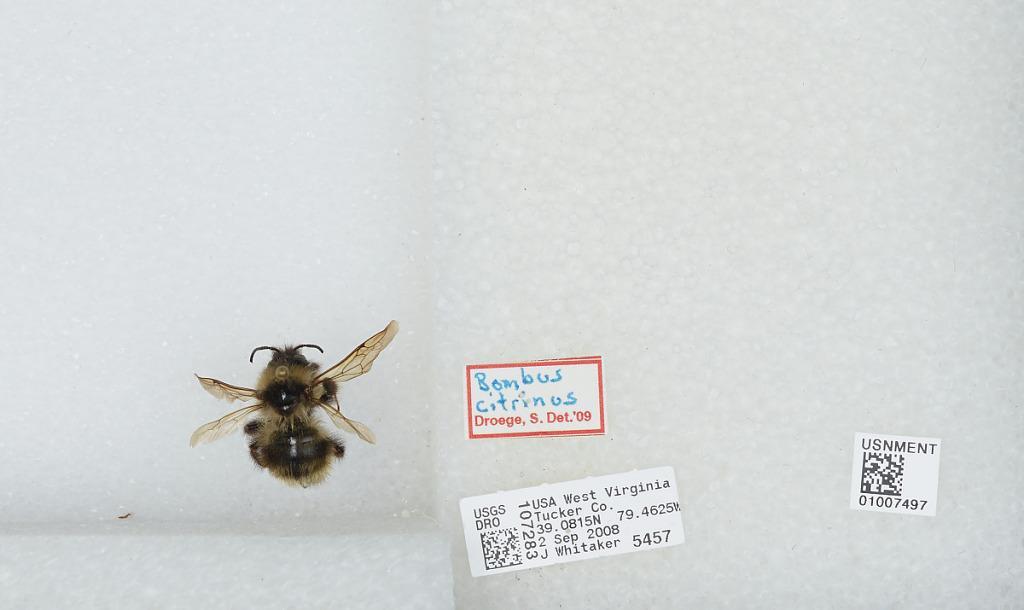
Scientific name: Bombus (Psithyrus) citrinus (Smith)
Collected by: J. Whitaker
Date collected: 2008-9-2
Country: United States
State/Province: West Virginia
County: Tucker
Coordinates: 40.0814, -80.4625
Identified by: Droege, S. W.